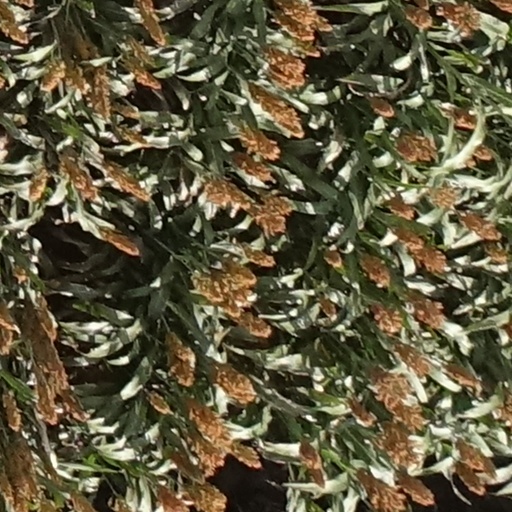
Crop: sorghum